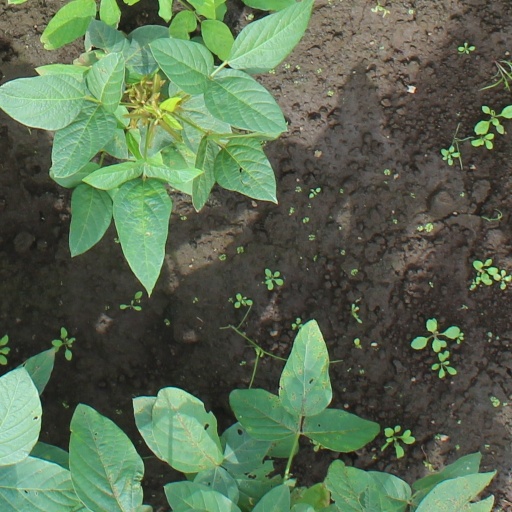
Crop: soybean